Amagertorv 11

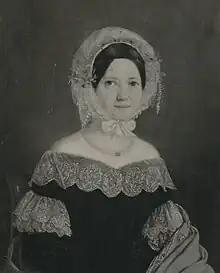
Birgitte Jette Melchior (née Israel)

Moses Meyer Goldschmidt (1789-1861), a fornuture dealer, resided on the ground floor with his wife Jette Goldschmidt, their four children (aged 14 to 29) and one maid. Christian W. Petersen, a master shoemaker, resided on the ground floor with two apprentices.